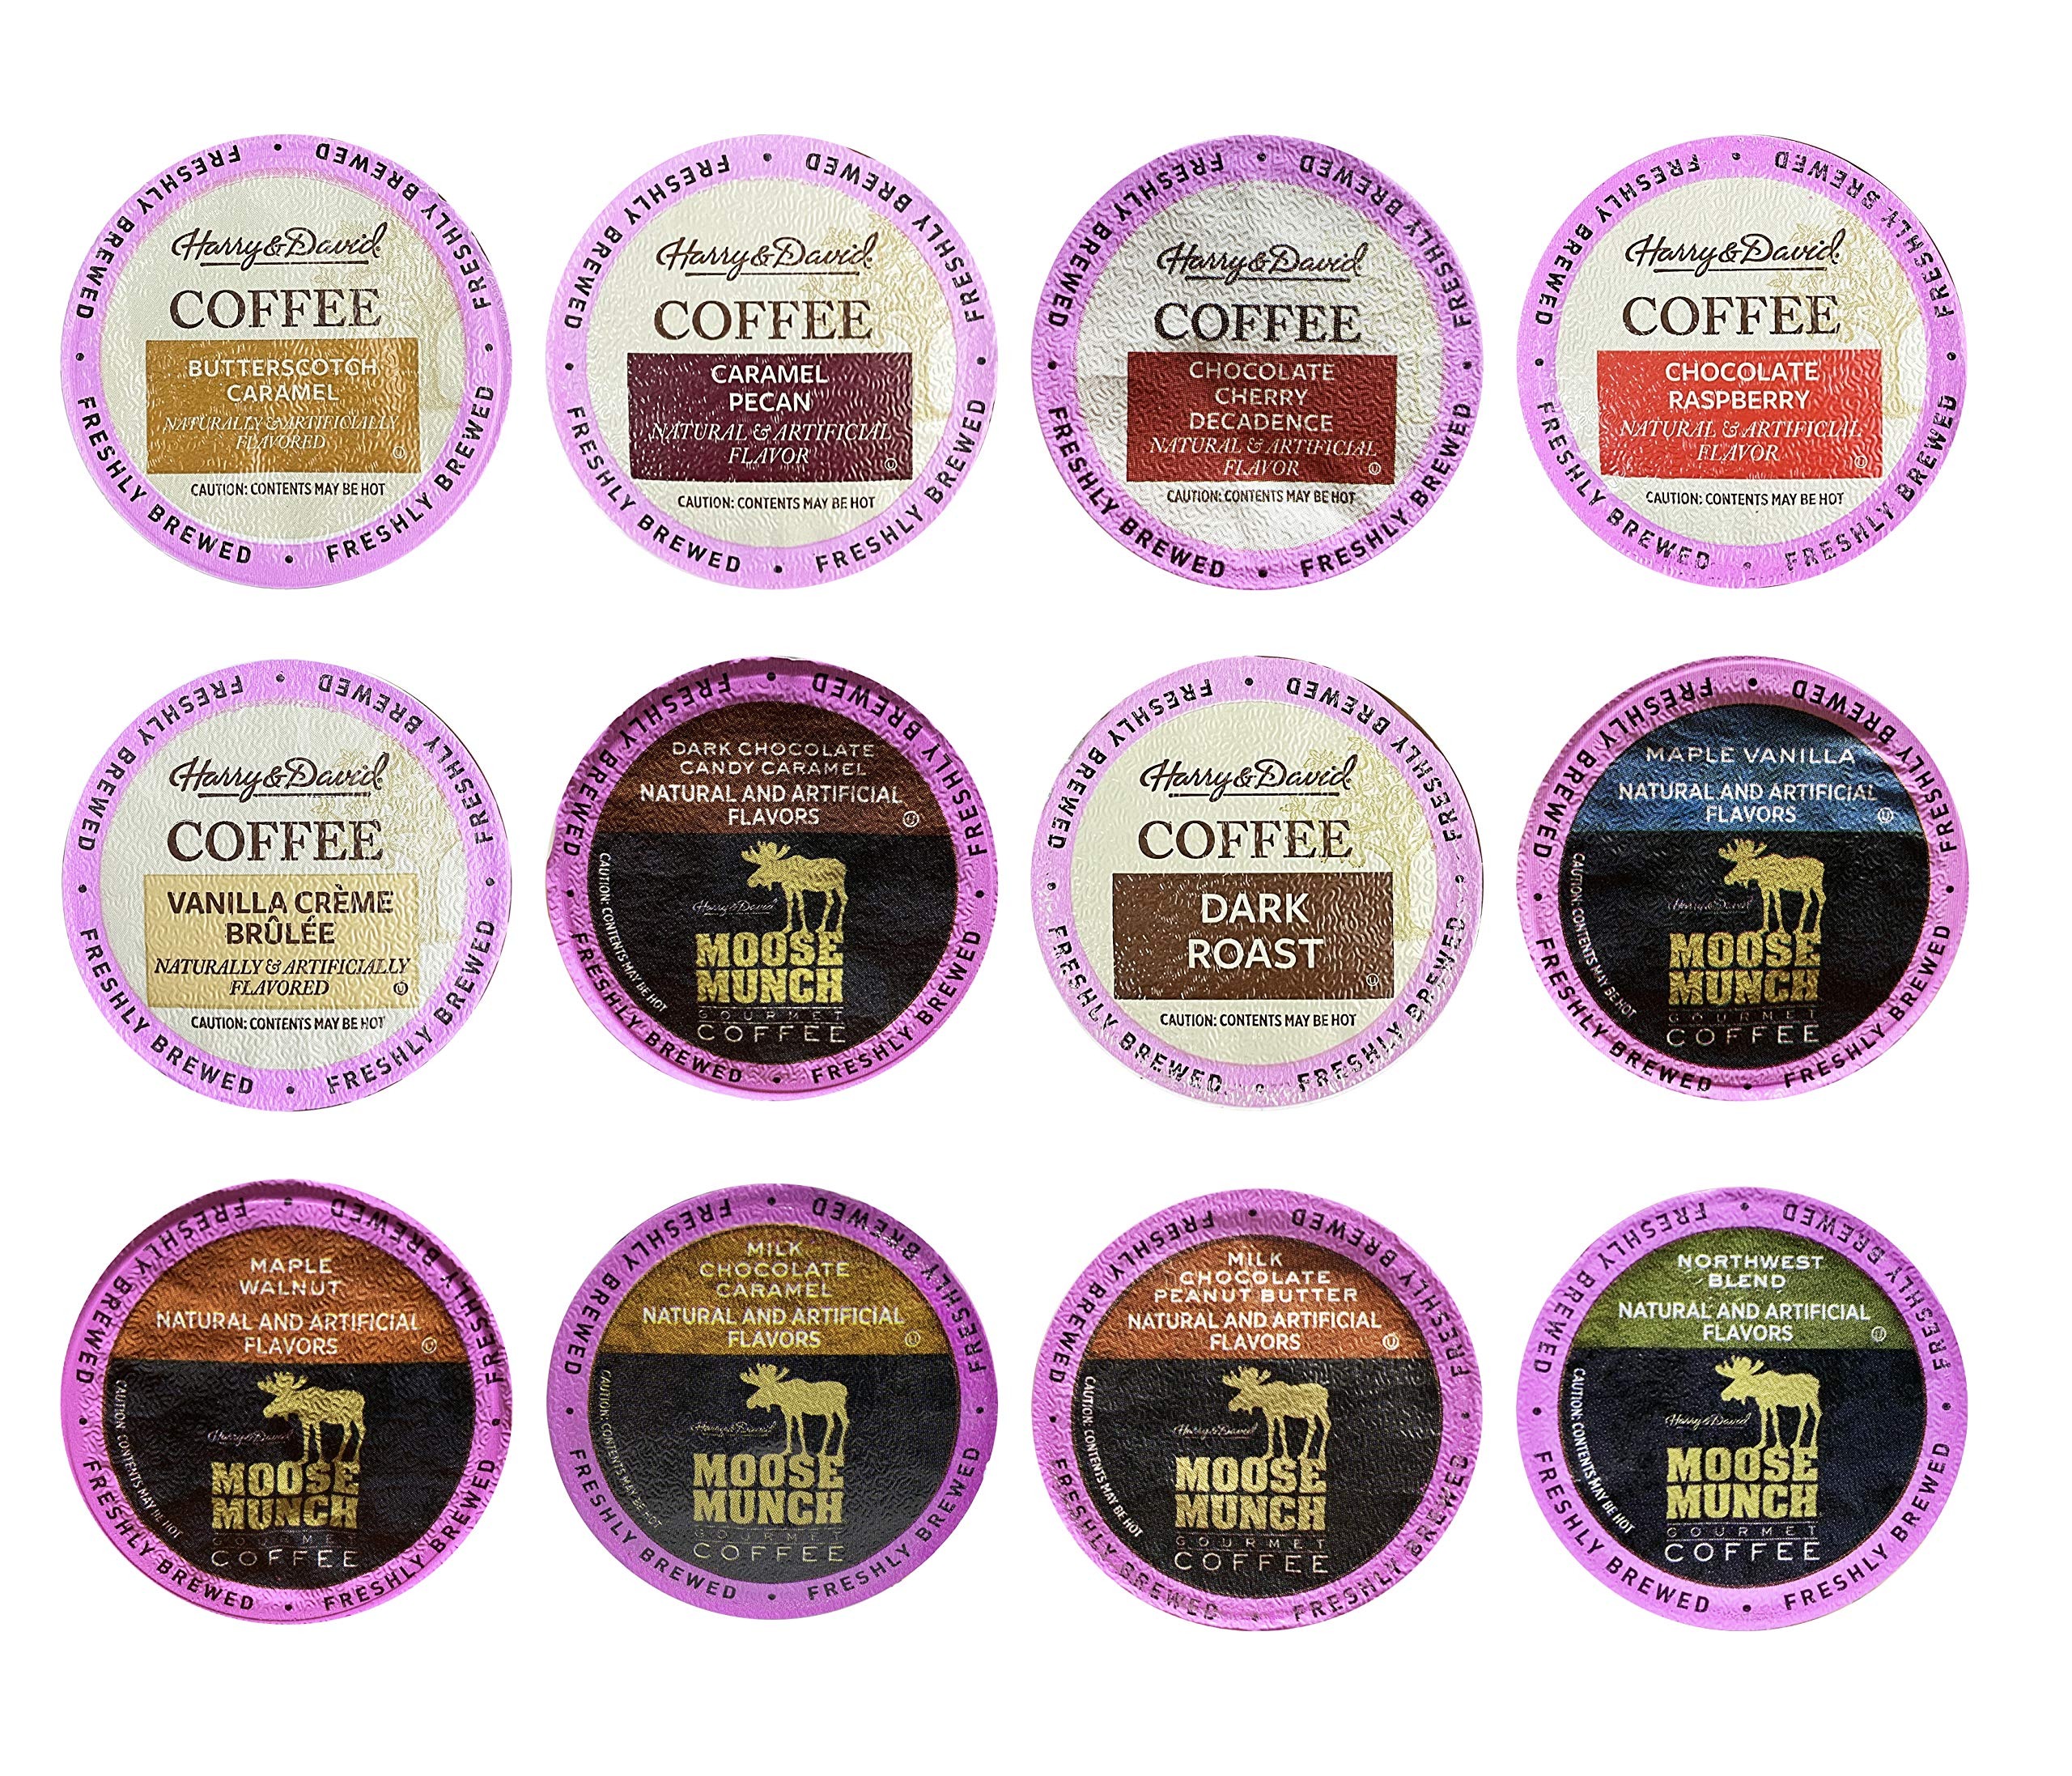
Item Name: Harry & David and Moose Munch Single Serve Coffee Sampler, 12 Flavors (3 cups each)
Bullet Point 1: This sale is for 12 delicious flavors of Harry & David and Moose Munch coffees! The selection includes 3 cups of the following flavors: Butterscotch Caramel, Caramel Pecan, Chocolate Cherry Decadence, Chocolate Raspberry, Vanilla Creme Brulee, Dark Chocolate Candy Caramel, Dark Roast, Maple Vanilla, Maple Walnut, Milk Chocolate Caramel, Milk Chocolate Peanut Butter and Northwest Blend.
Bullet Point 2: The PERFECT gift for coffee lovers!
Bullet Point 3: For use in single-serve coffee machines.
Bullet Point 4: Made with 100% Arabica coffee.
Bullet Point 5: Individually packaged with care.
Bullet Point 6: 12 Flavors (3 cups each) - Total Count 36 Cups
Value: 36.0
Unit: Count

Price: 31.99